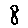
Label: 8